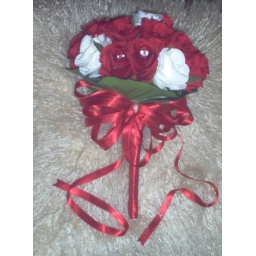
*paula 436 po* a brides red & ivory rose posy with diamante pins in roses